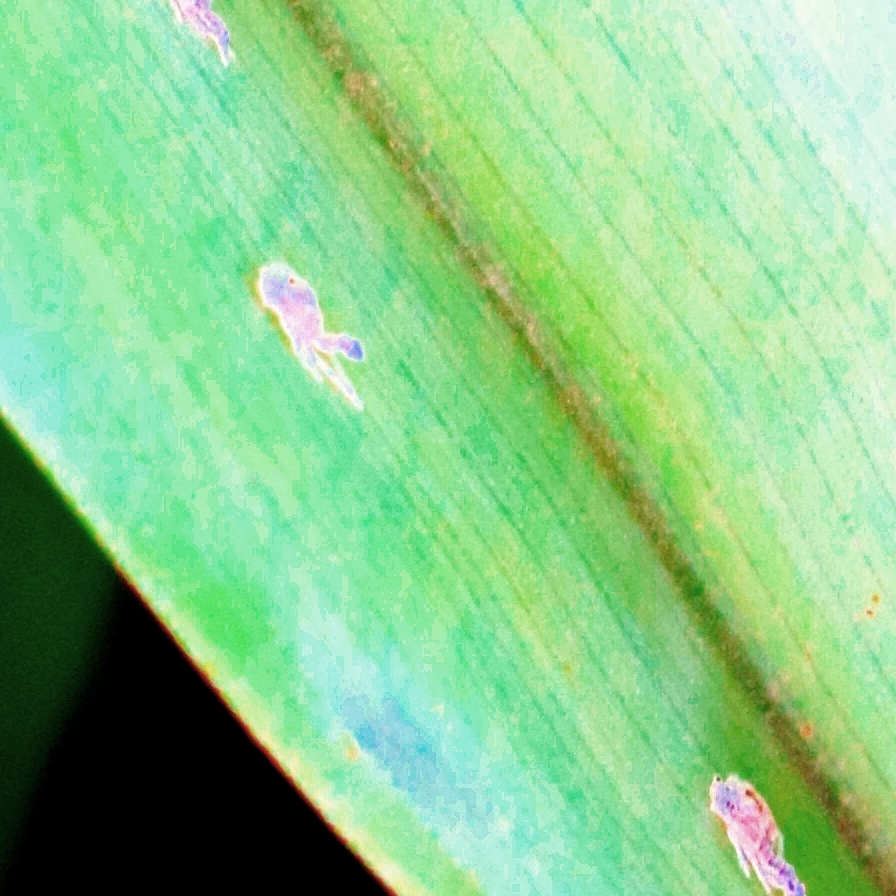
Label: Bug